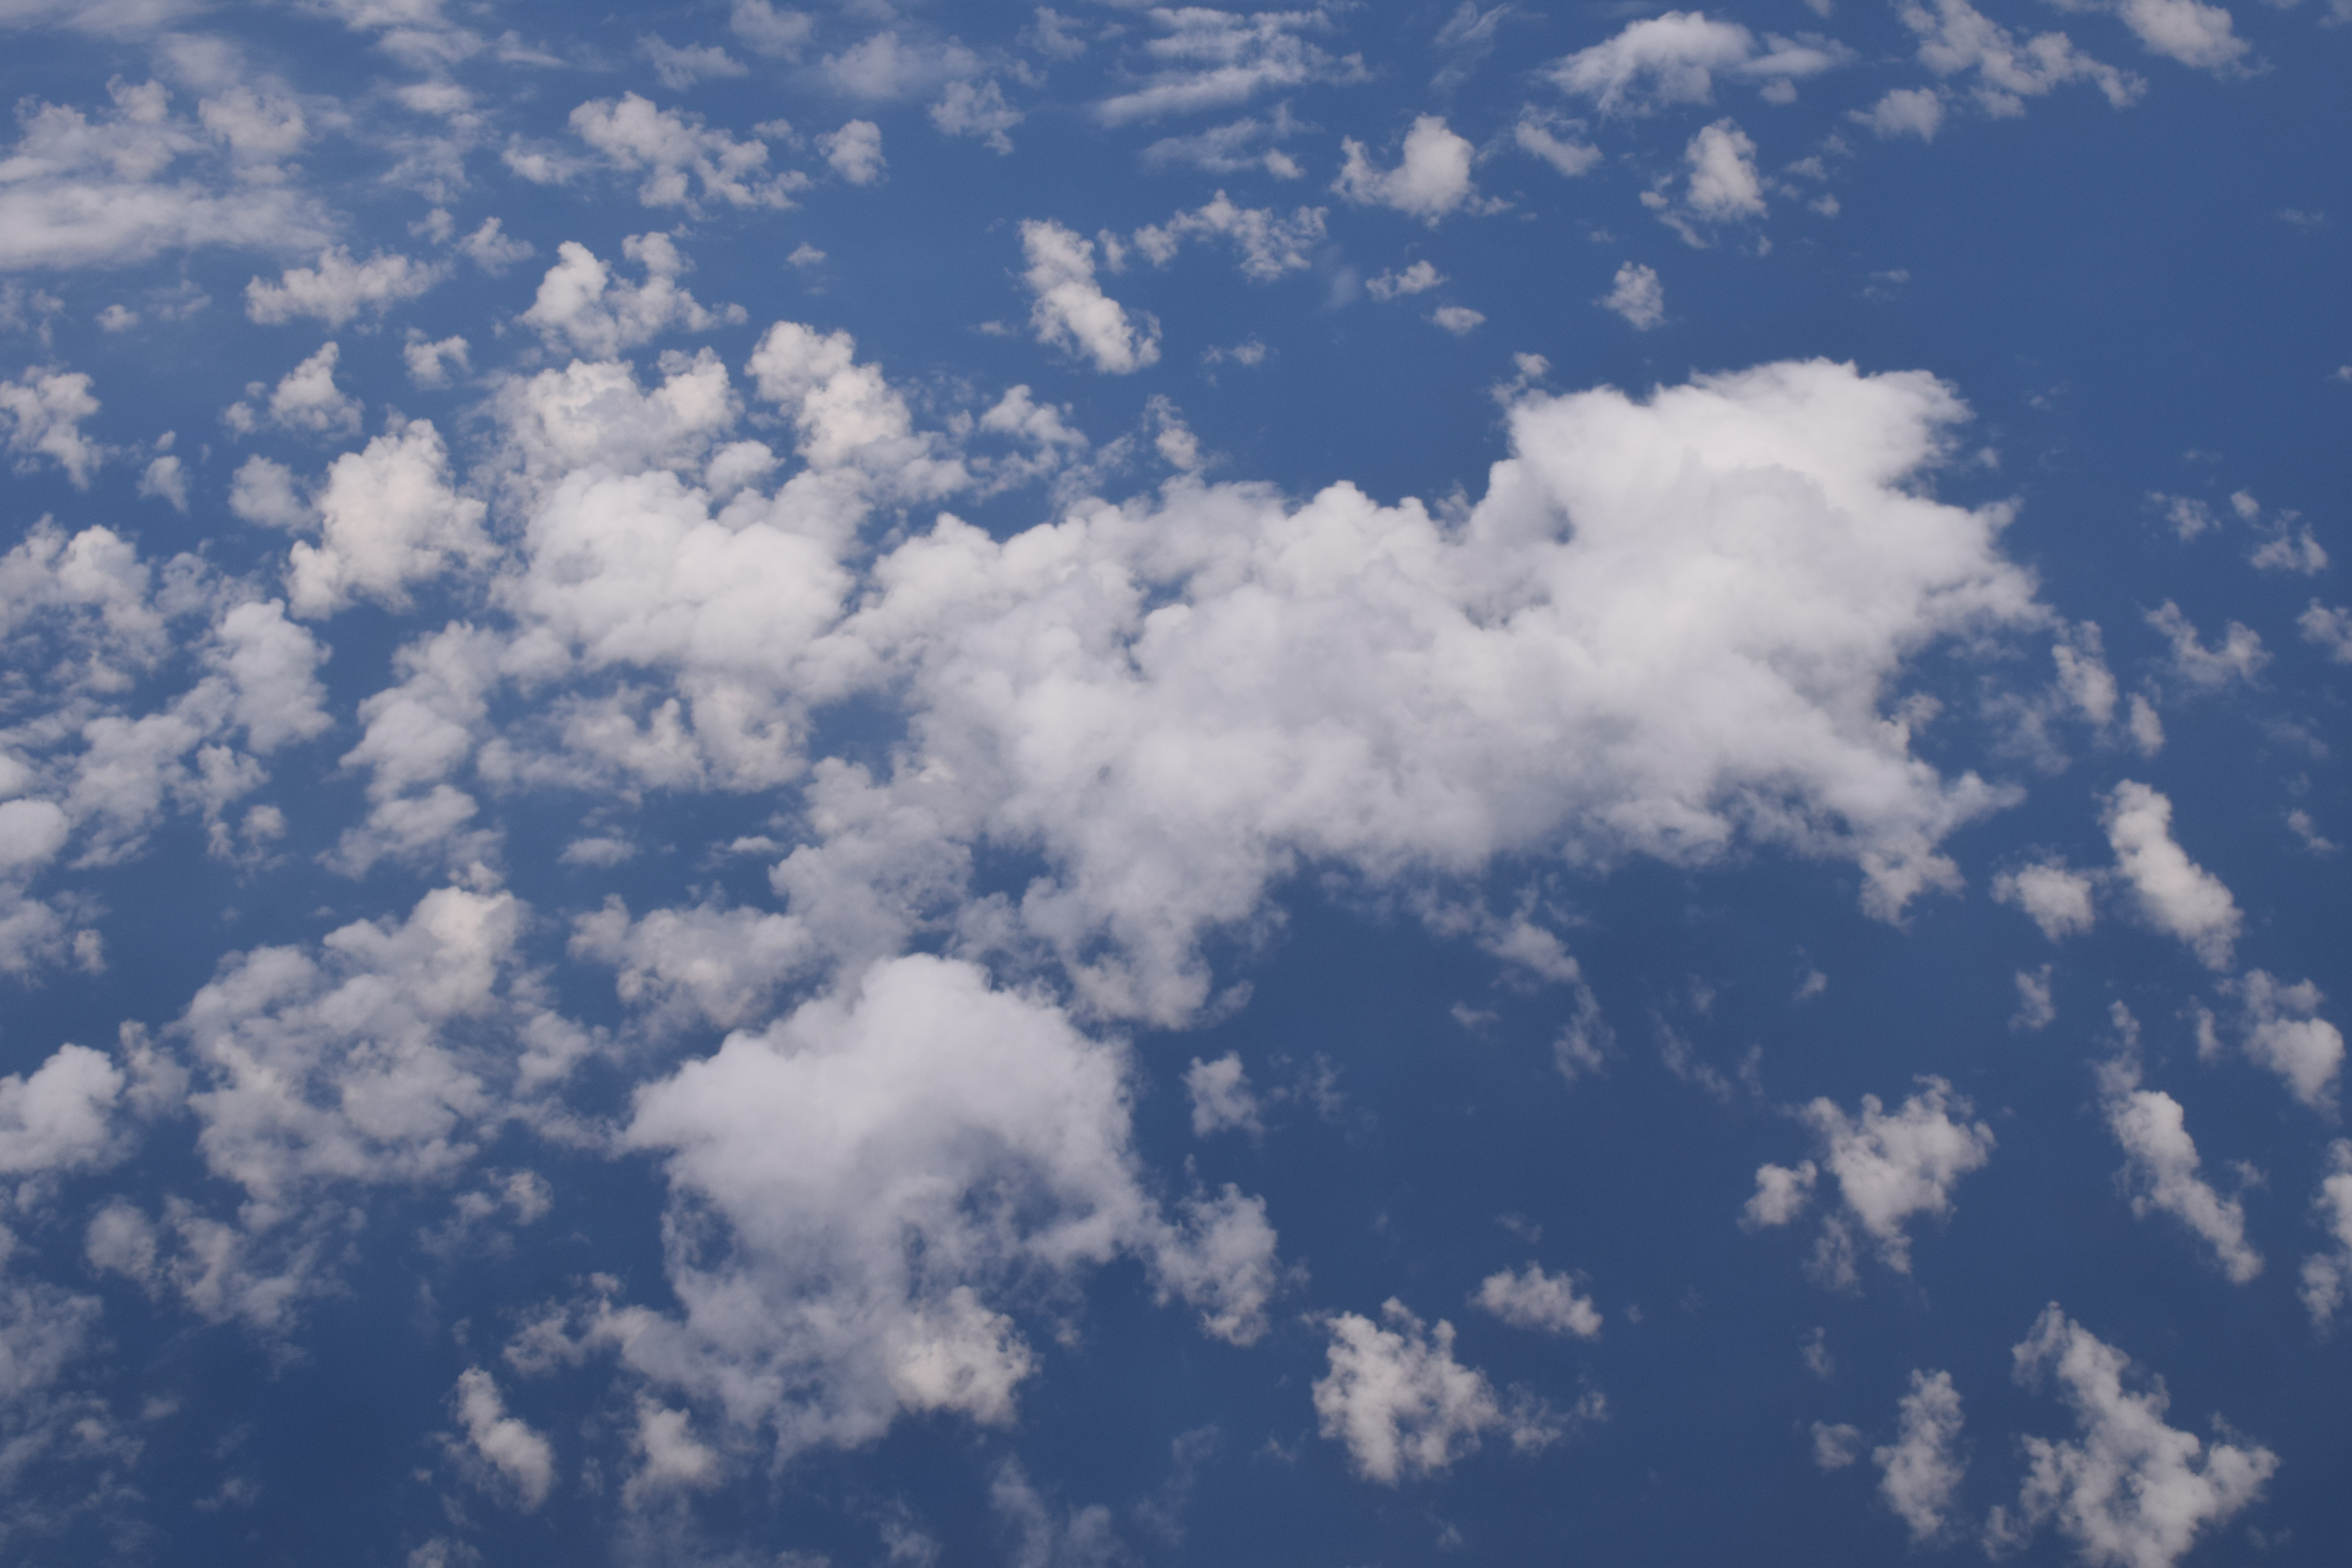
cloud, sky, white, sunlight, atmosphere, daytime, flight, cumulus, blue, clouds, above the clouds, meteorological phenomenon, atmosphere of earth